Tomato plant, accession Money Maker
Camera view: tilt-top (135 deg); turntable rotation: 60 degrees
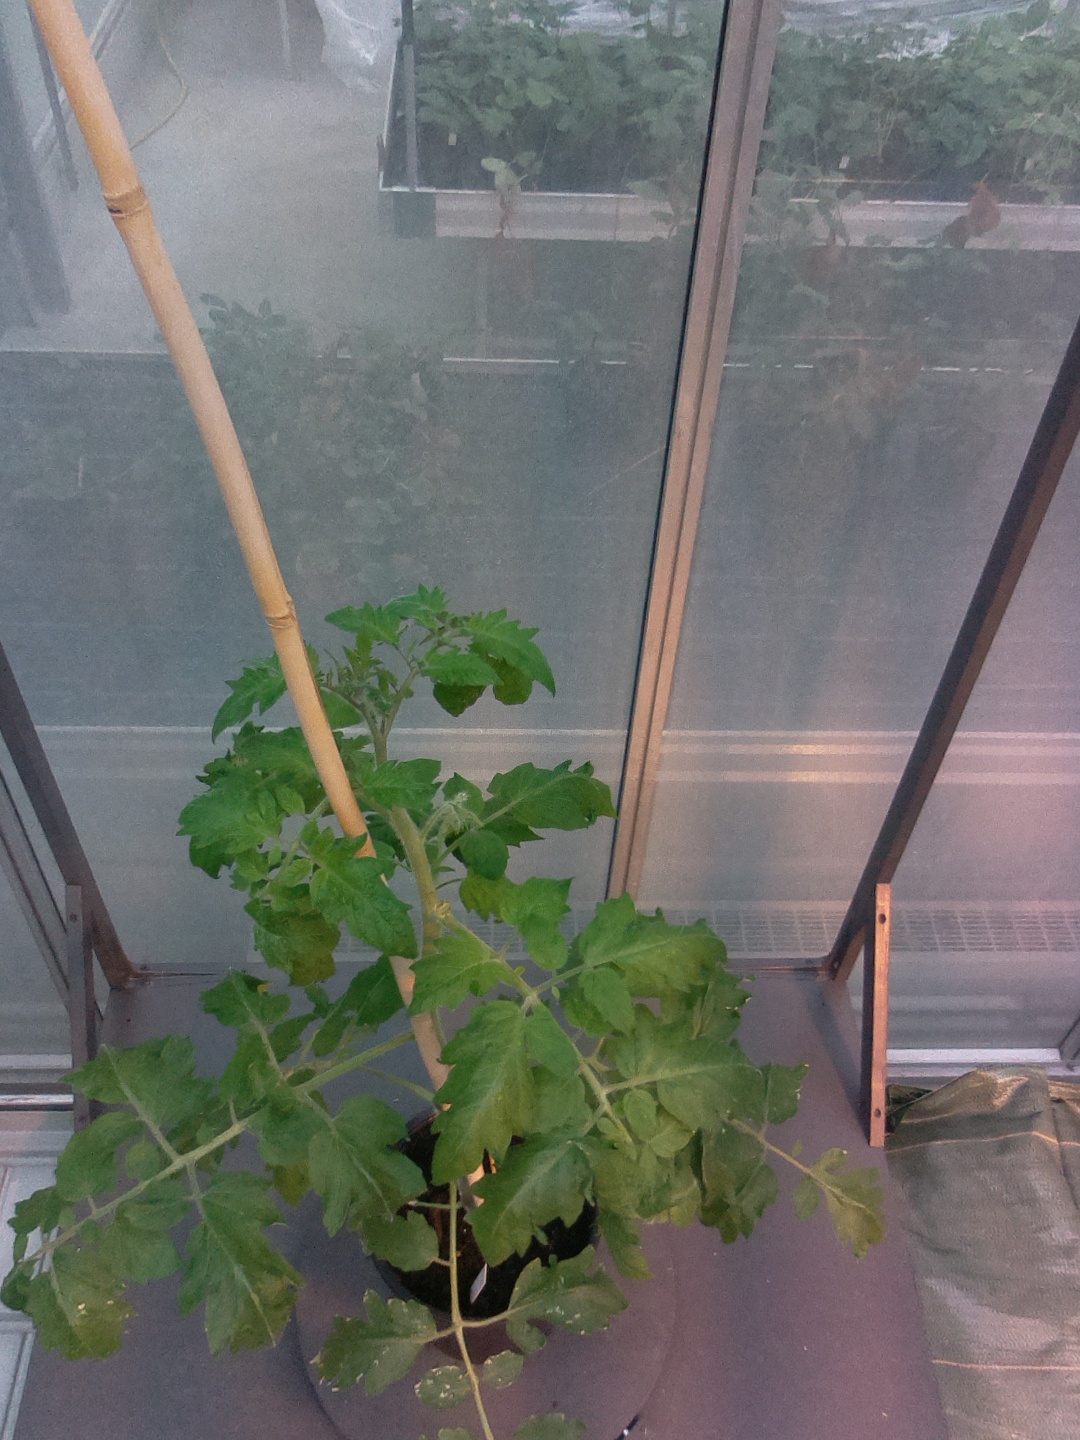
BBCH growth stage 60: First flowers open